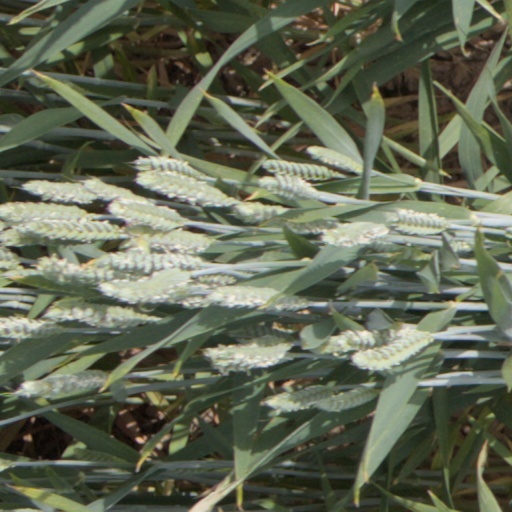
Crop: wheat